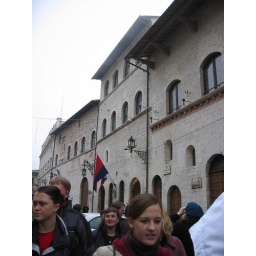
People walking down the street in Assisi.